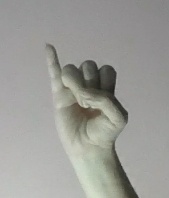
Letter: meem